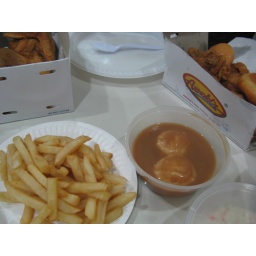
fried chicken for lunch in the office